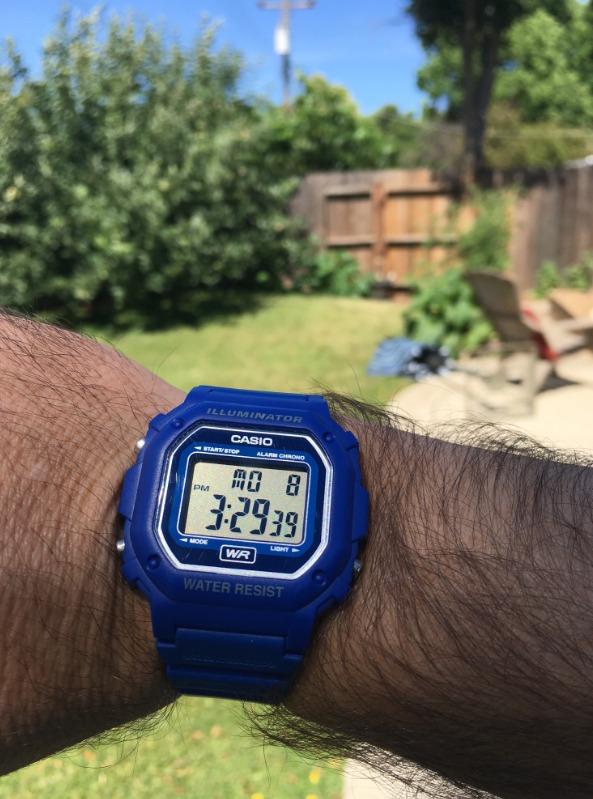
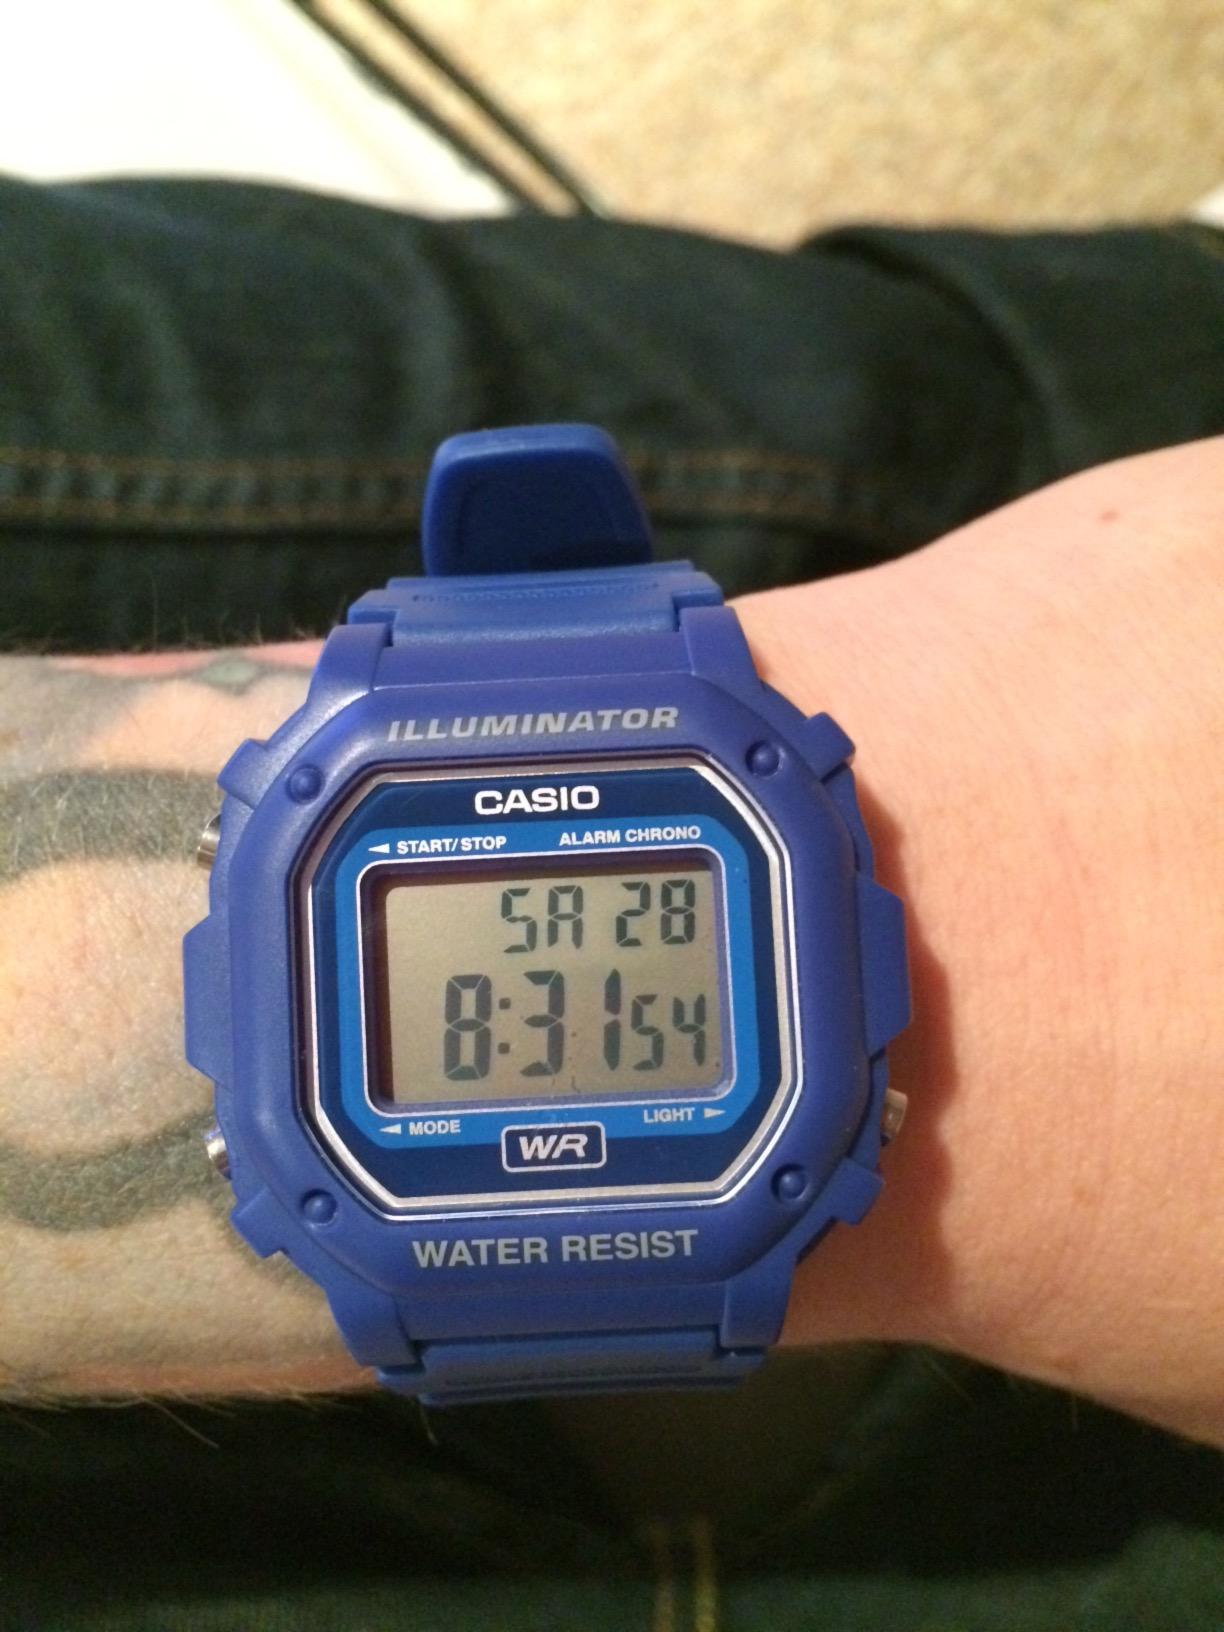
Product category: accessories_watch
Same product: yes